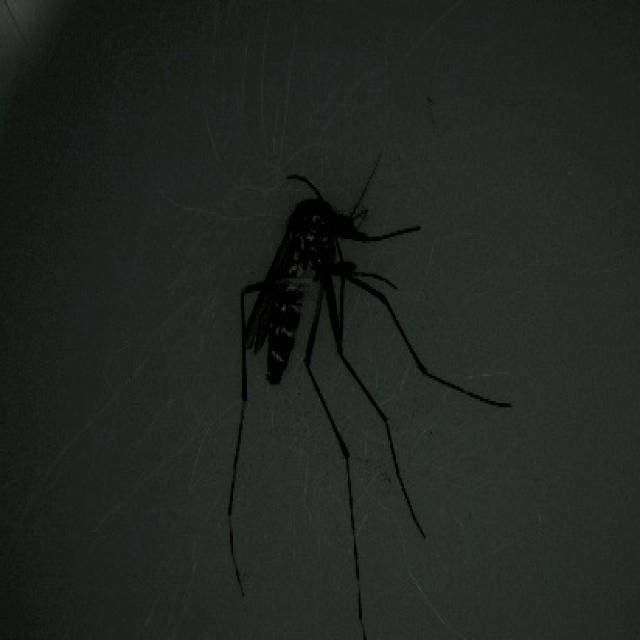
Species: aedes_albopictus